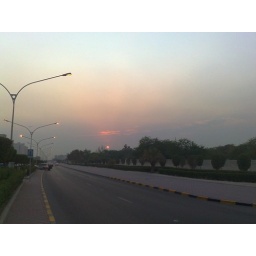
Took this shot coming back from office with my Nokia 6220c-1....near my house in Farwaniya......